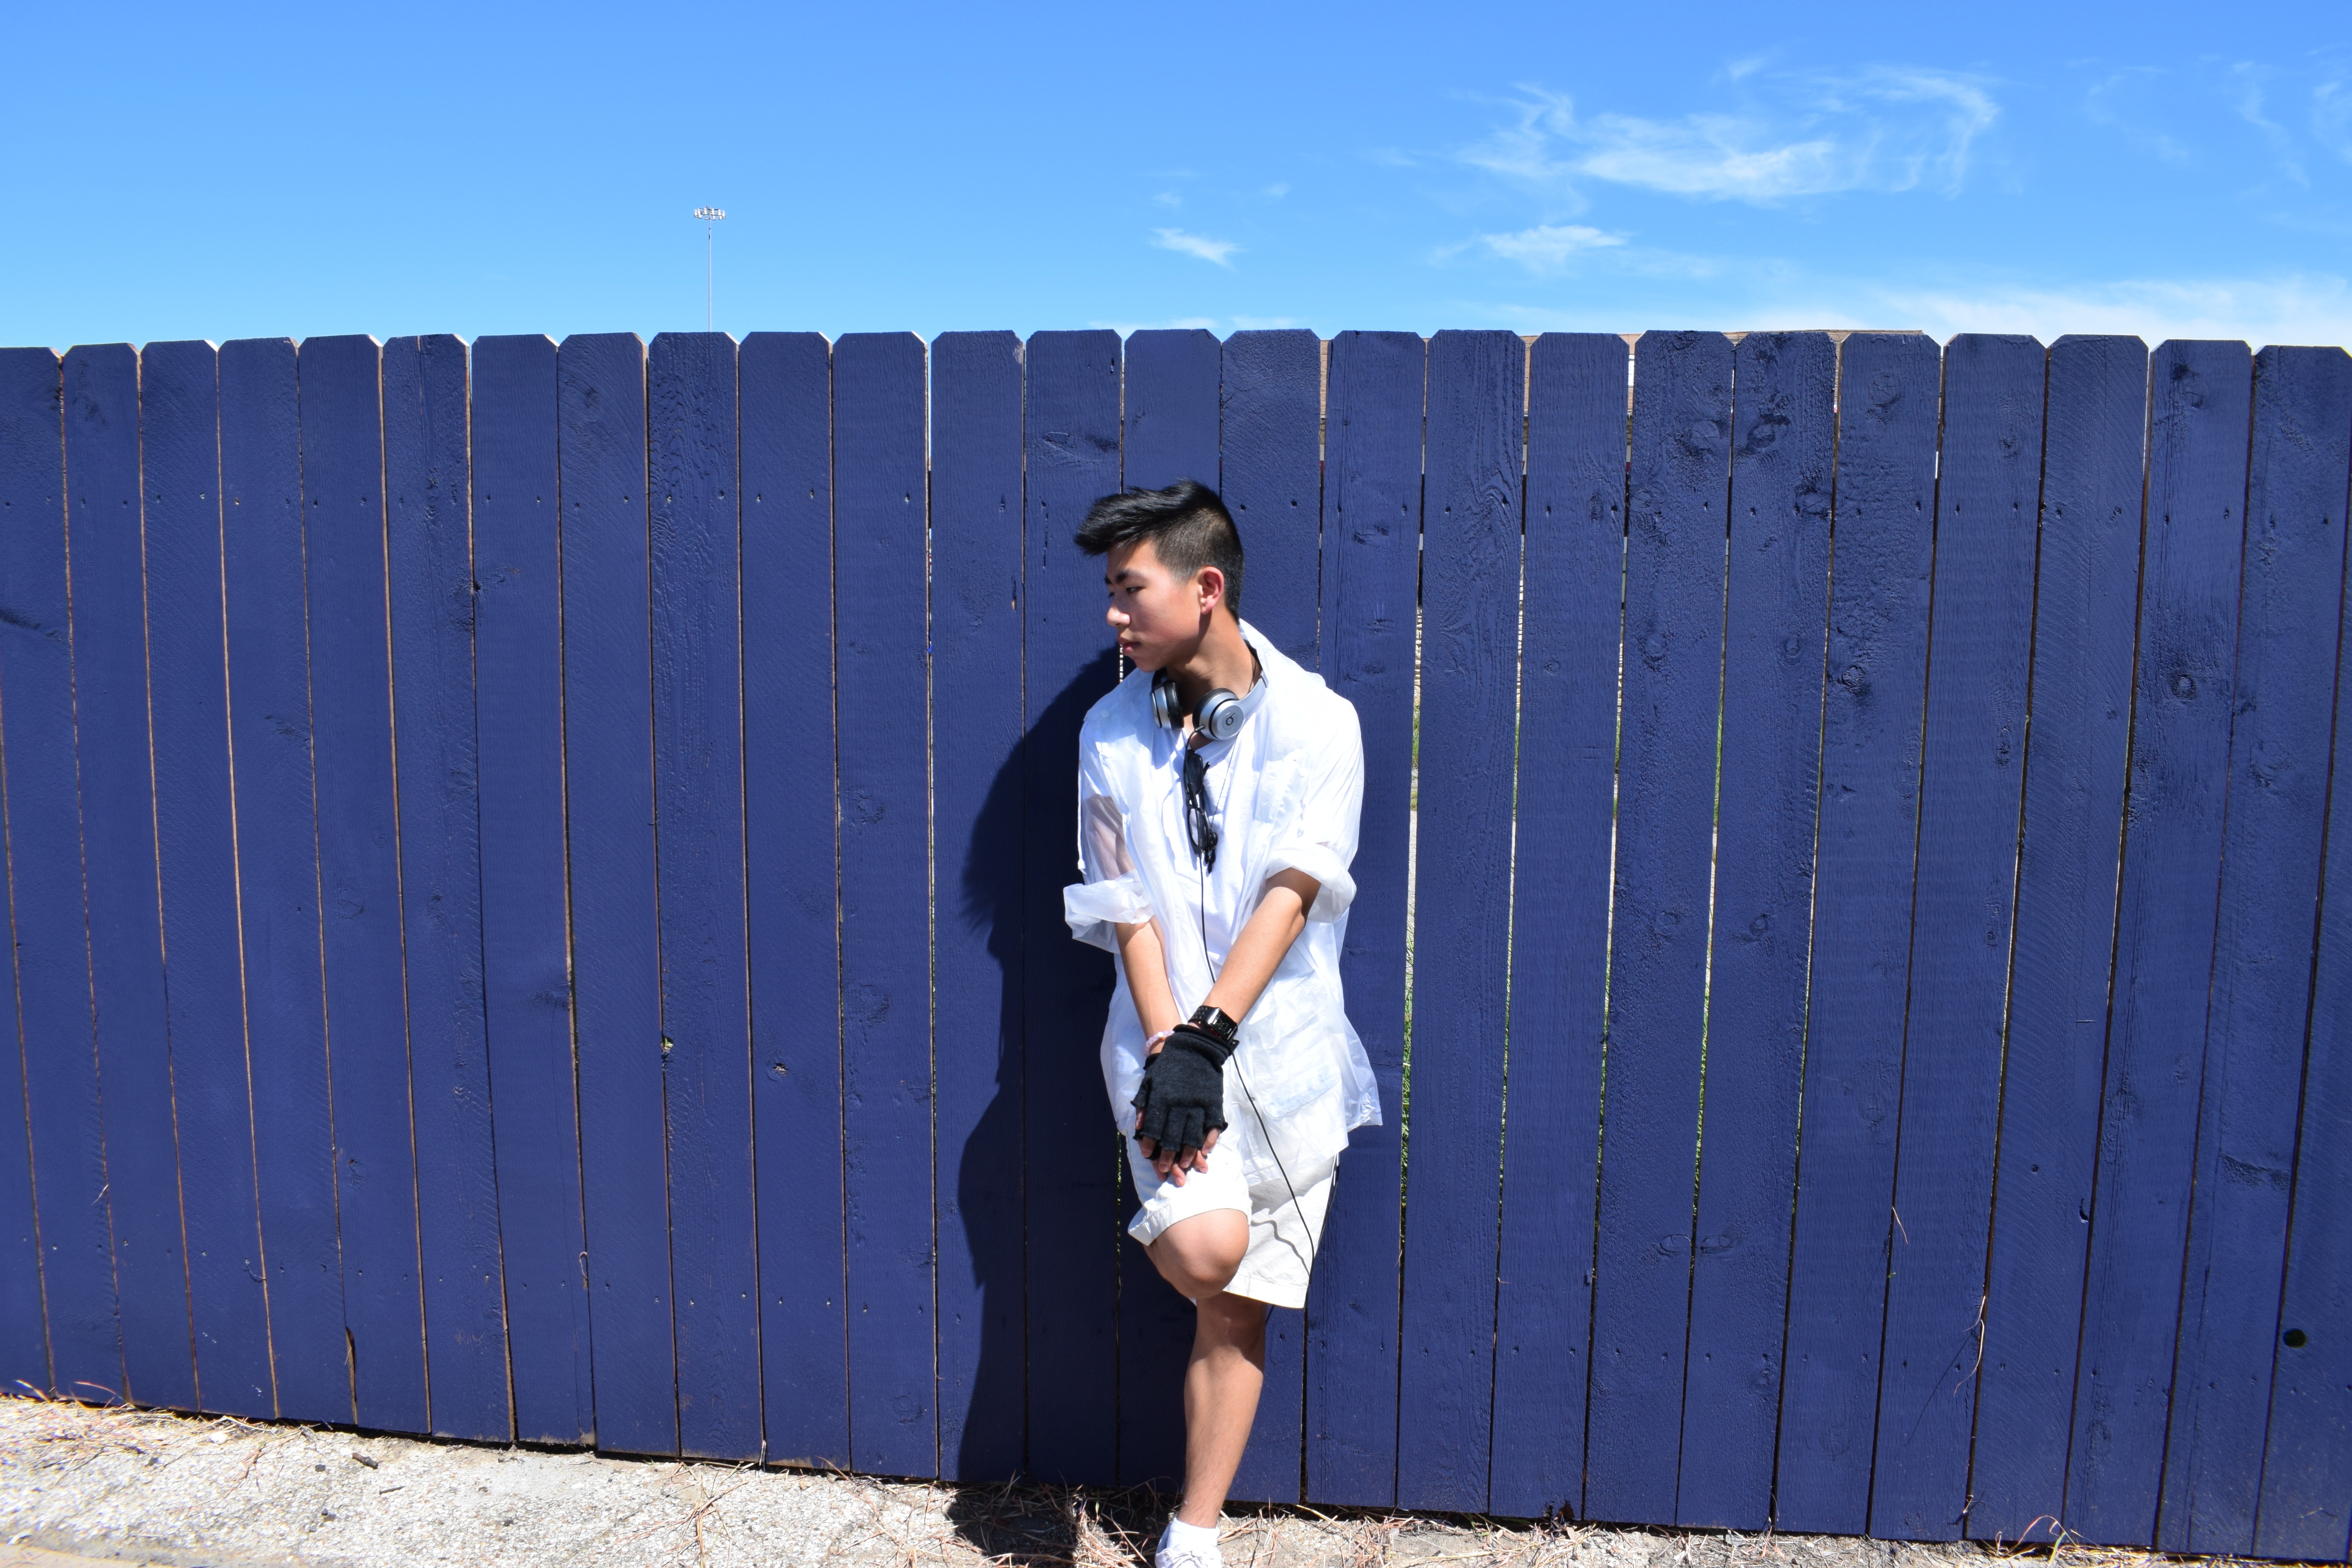
blue, photograph, image